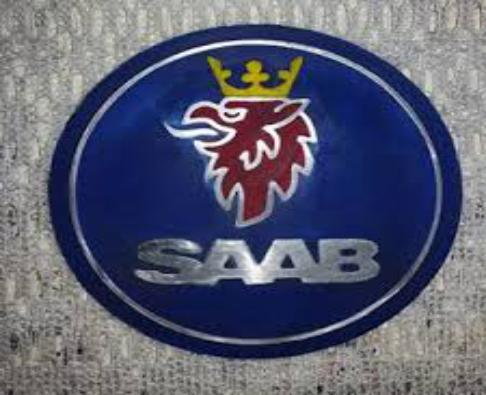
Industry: Transportation